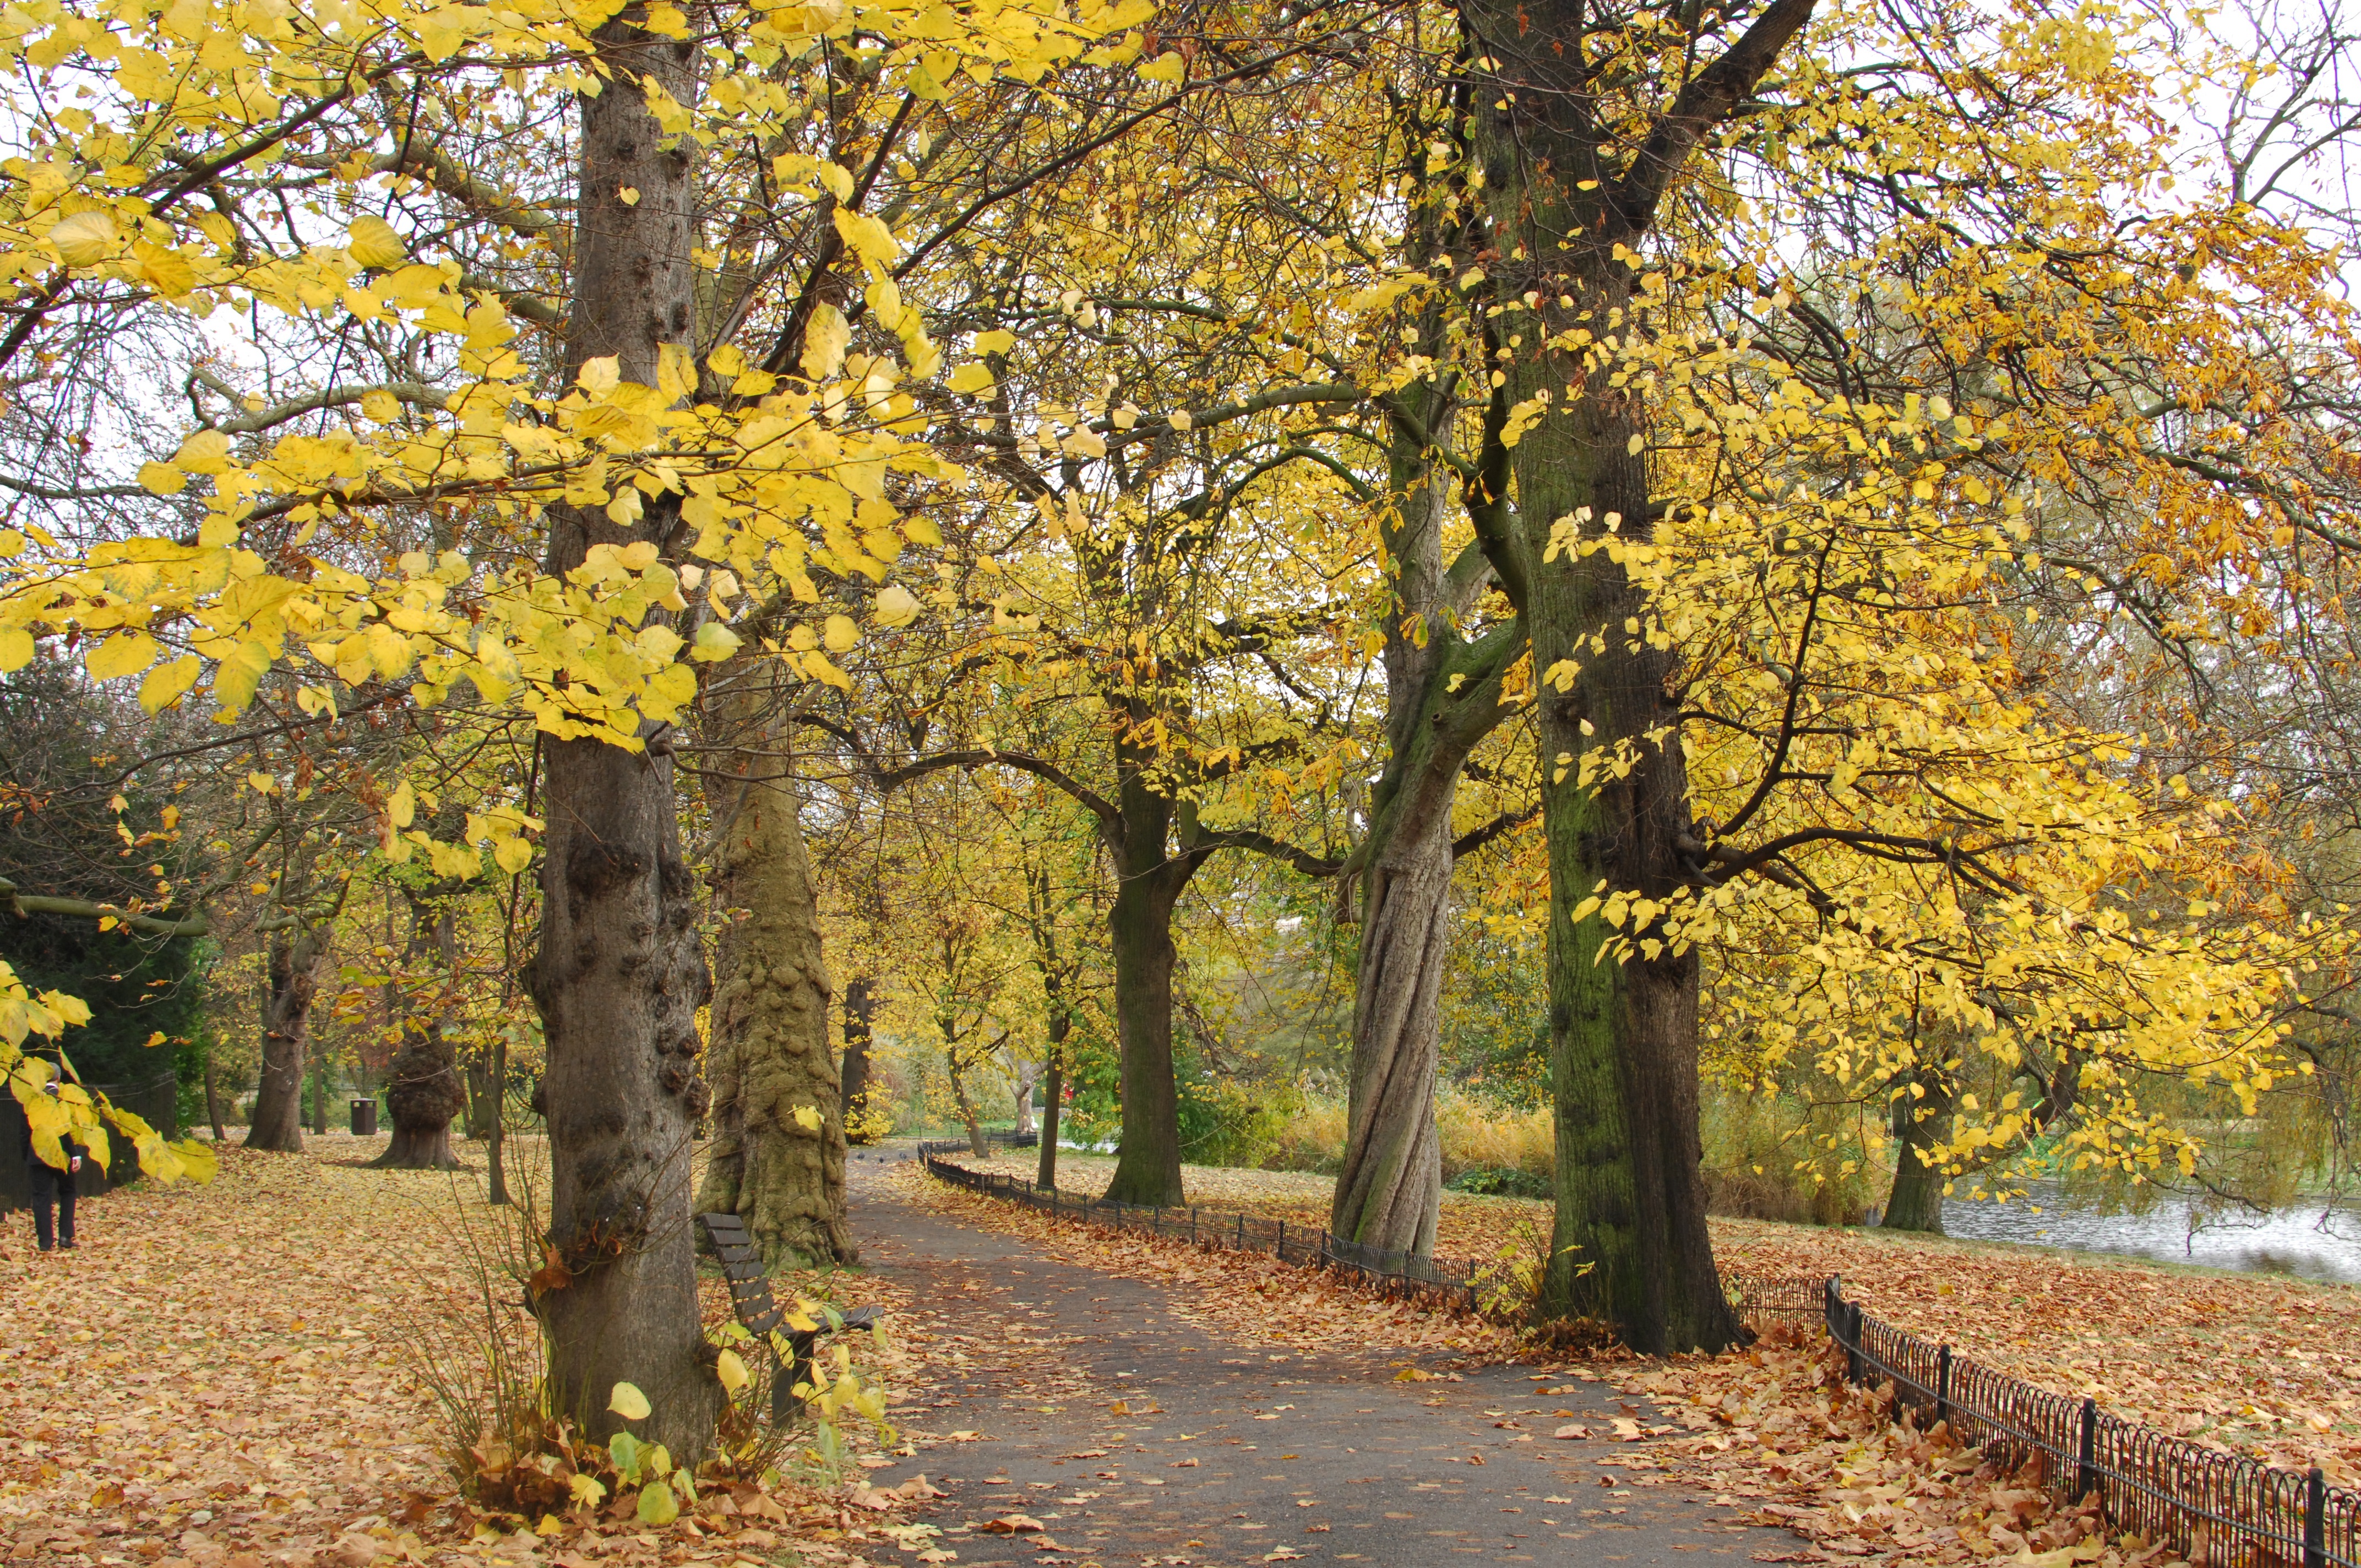
tree, branch, plant, sunlight, leaf, autumn, park, season, deciduous, grove, woodland, ecosystem, flowering plant, maidenhair tree, woody plant, temperate broadleaf and mixed forest, land plant